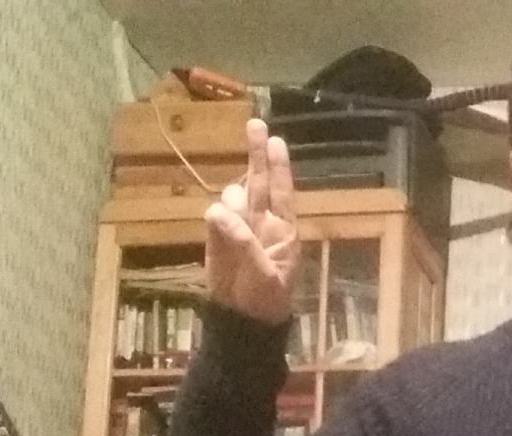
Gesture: two_up